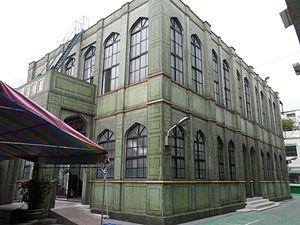
Cet article présente la liste de mosquées de Taïwan.